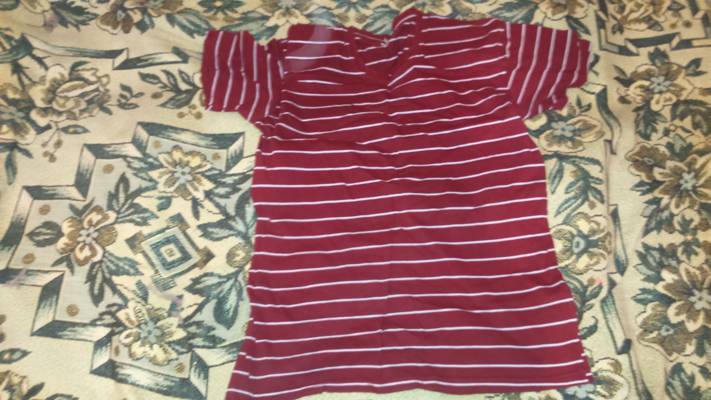
Waste category: clothes